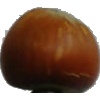
Label: nut_forest